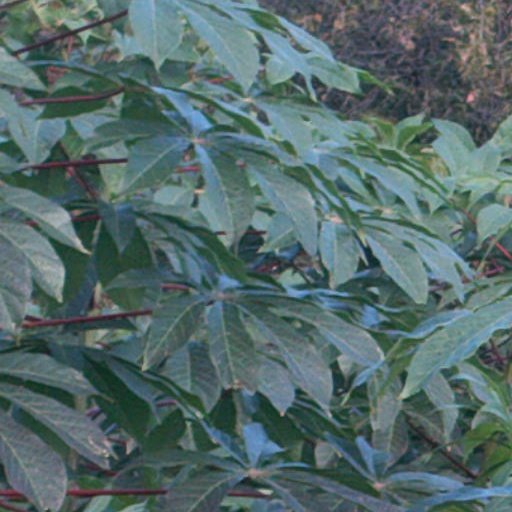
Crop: cassava